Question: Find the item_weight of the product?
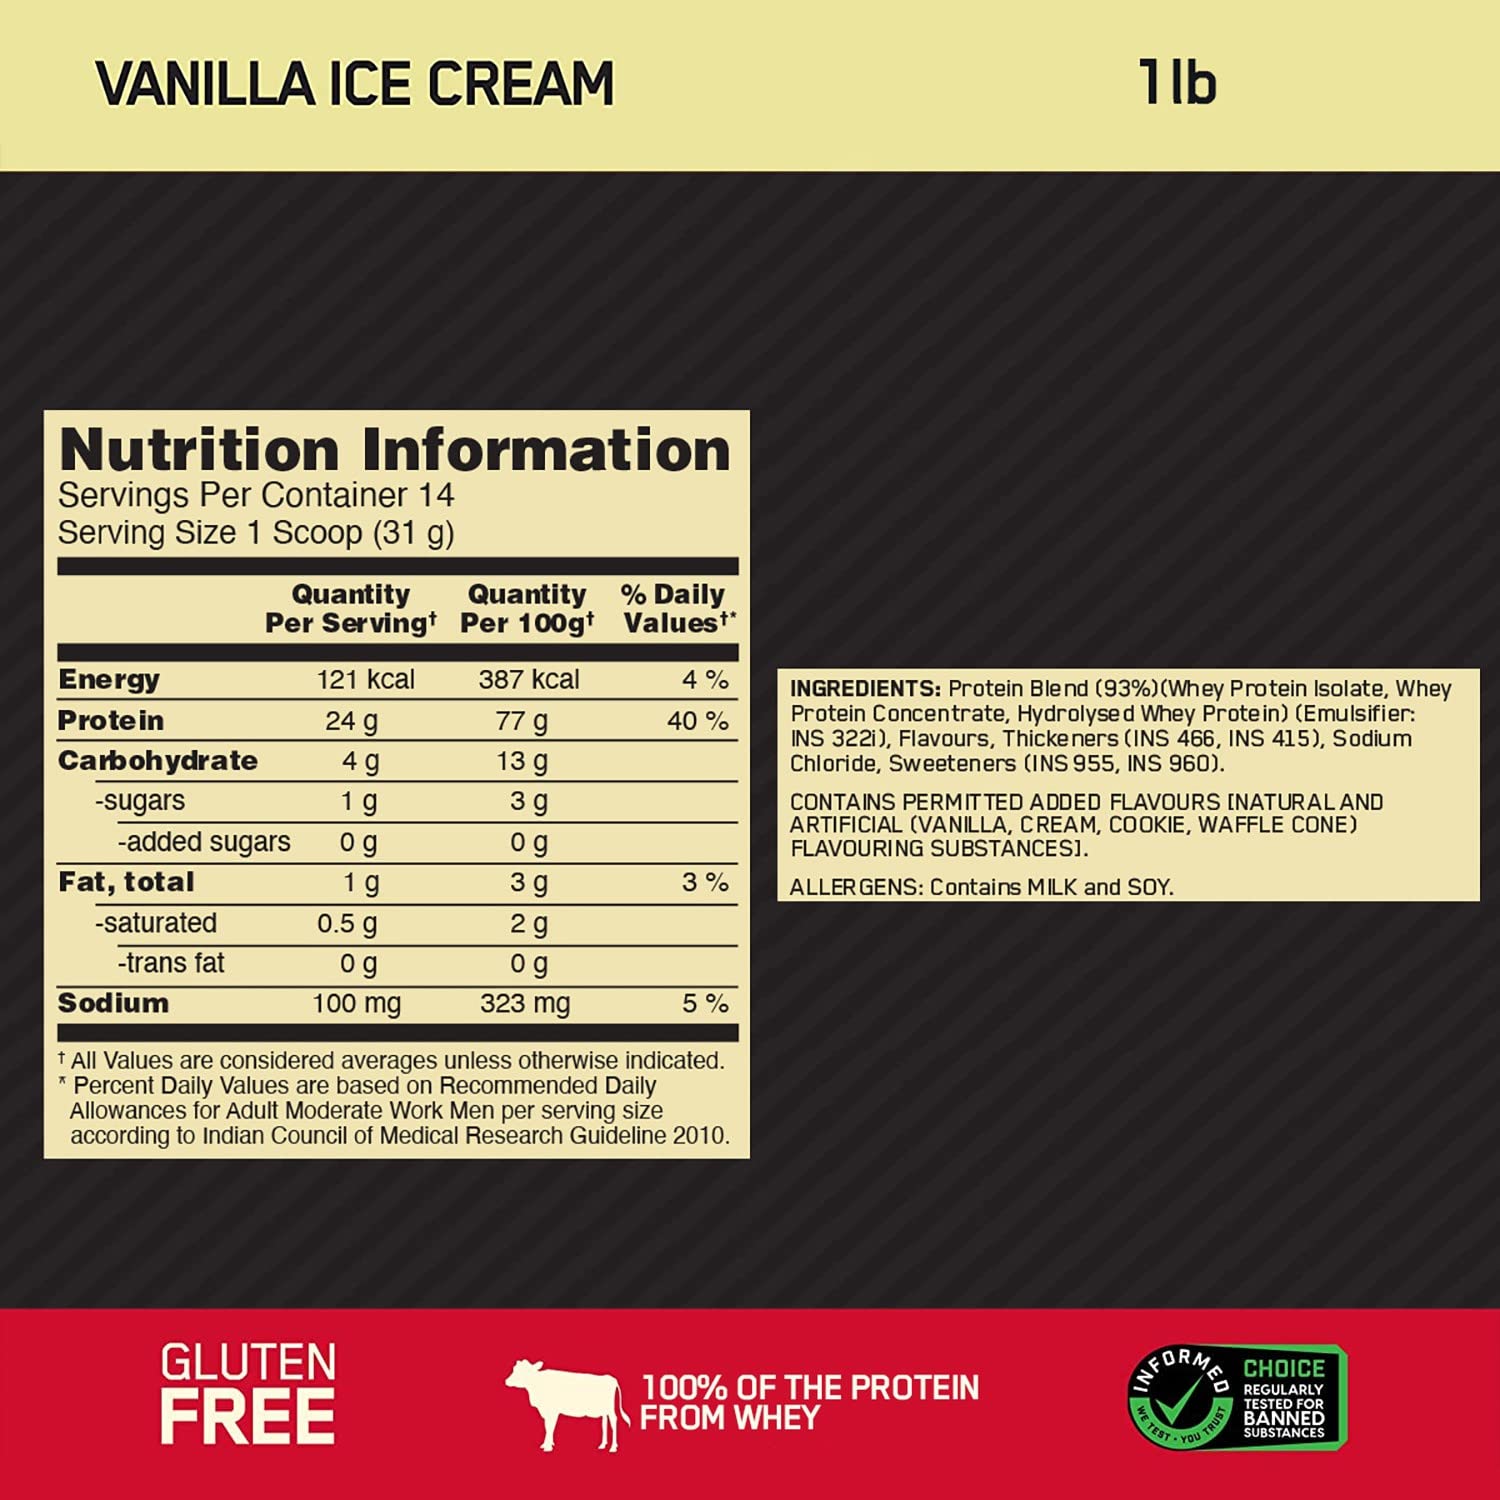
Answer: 1 pound